Quad City Thunder

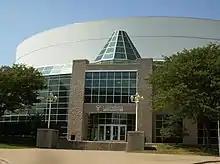
The MARK of the Quad Cities was home to the Quad City Thunder

The Quad City Thunder was a Continental Basketball Association (CBA) franchise that was based in the Quad Cities of Illinois and Iowa. They played in the CBA from the 1987–88 season until the CBA folded in 2001. The Thunder were successful on the court, capturing CBA championships in the 1993–94 and 1997–98 seasons, and runner-up in the 1990–91 season. The Thunder played in Moline, Illinois, first at Wharton Field House before moving to the new MARK of the Quad Cities in 1993.